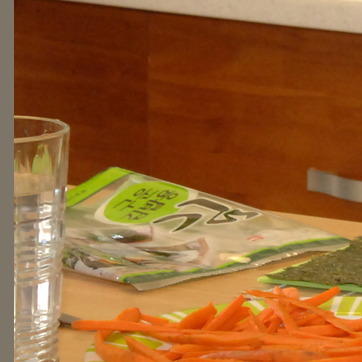
Material: wood